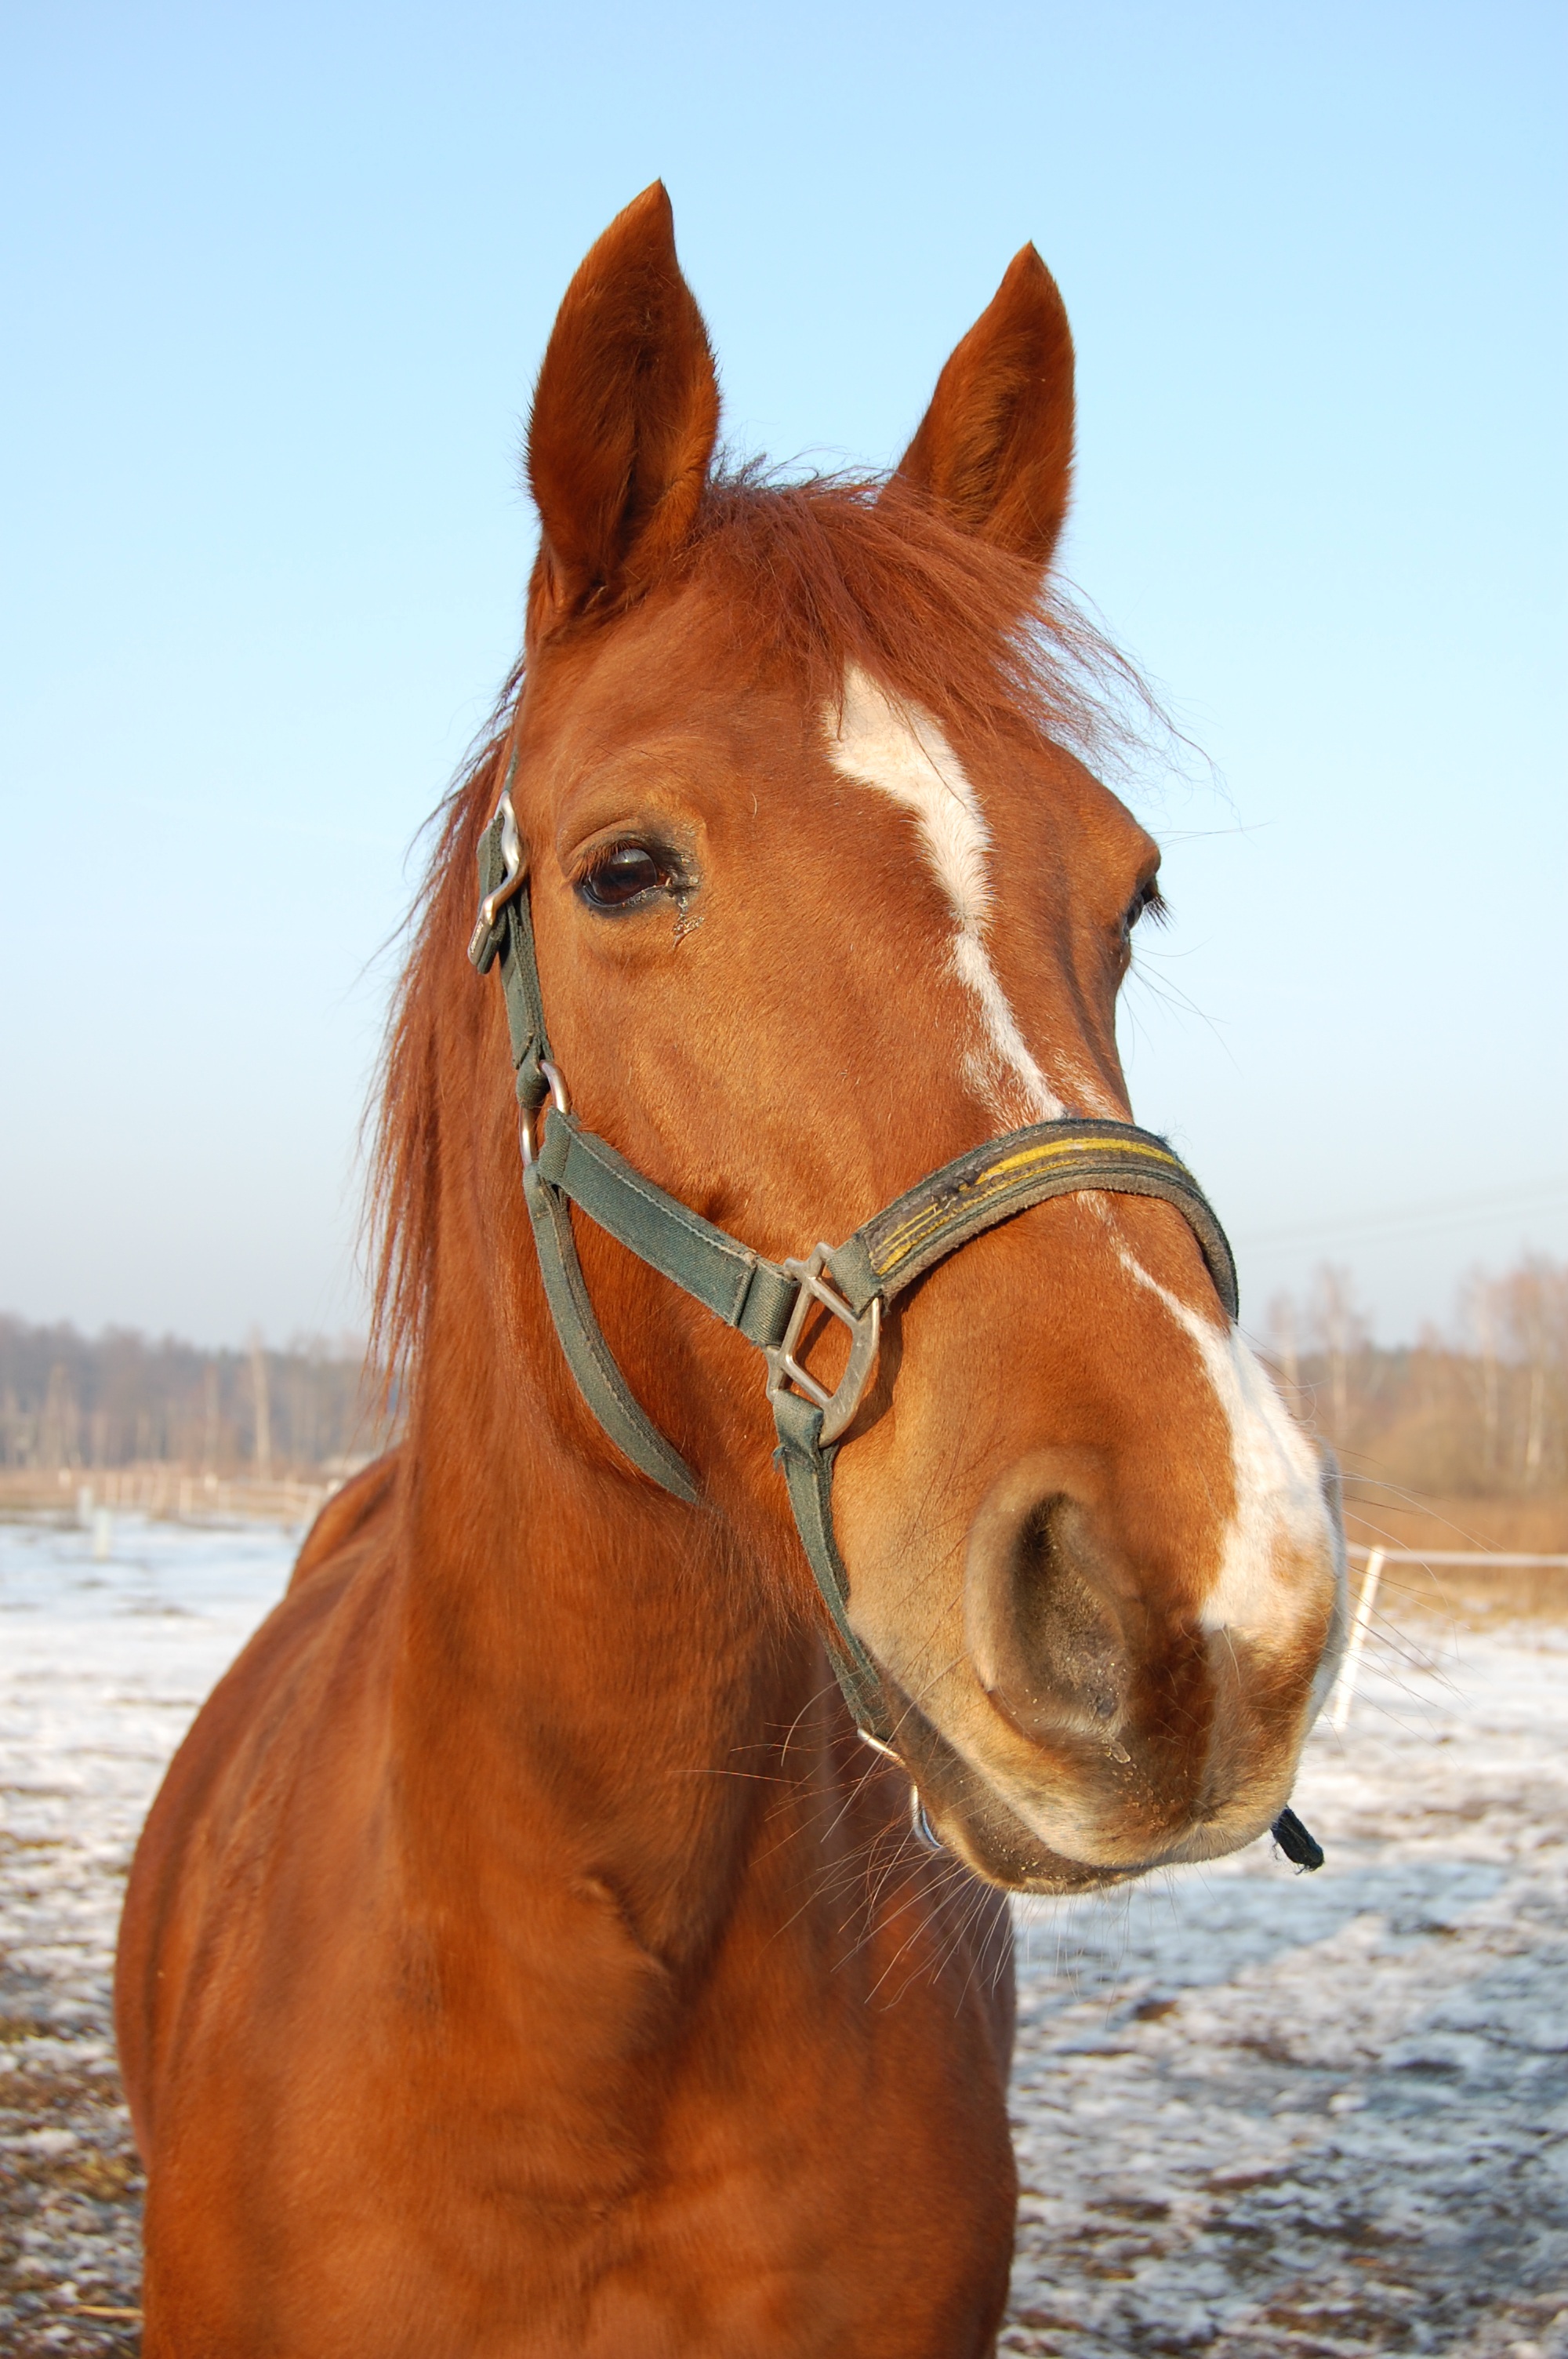
horse, rein, mammal, stallion, mane, fauna, bridle, snout, eye, ears, head, vertebrate, mare, horse head, colt, halter, the horse, horse like mammal, mustang horse